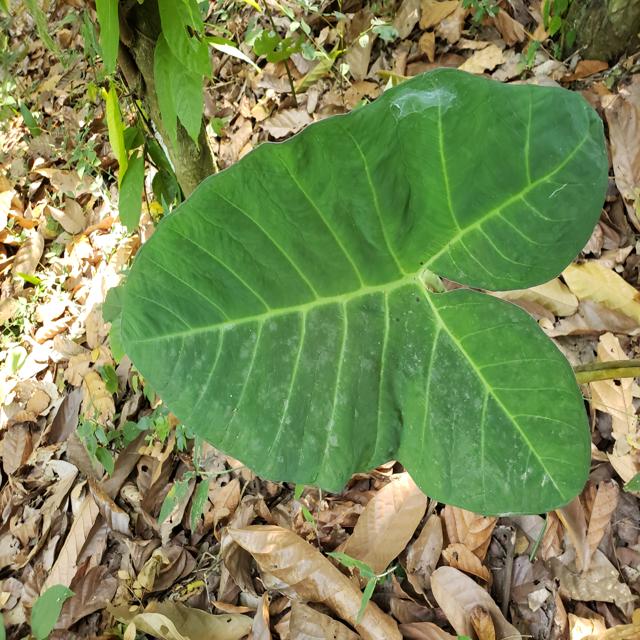
Label: Healthy